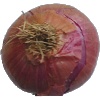
Label: Onion Red 1